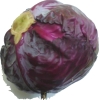
Label: red_cabbage